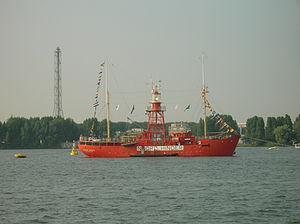
Un bateau-phare est un bateau de construction spéciale, faisant partie de la flotte des bateaux de servitude, doté d'un mât tubulaire portant un phare, parfois deux à l'image de certains lightships américains ou canadiens. Il était destiné à faciliter la navigation en indiquant un danger à l'approche des côtes ou dans les passes étroites ou difficiles.